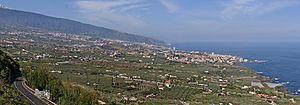
La vallée de l'Orotava dans l'île de Ténérife aux Canaries, Espagne, depuis le point de vue du Mirador de Humboldt, avec la ville de Puerto de la Cruz et ses environs, des plantations de bananes au premier plan et le volcan Teide enneigé au fond. Ce panorama a été réalisé par le collage de 36 photos. This &#32